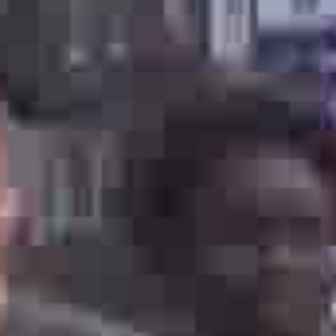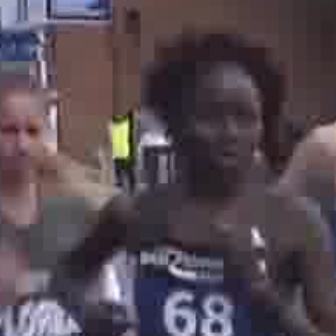
  Please identify the target specified by the bounding box [184,191,324,332] in the first image and locate it in the second image. Return the coordinates in [x_min,y_min,x_max,y_max] format.
Answer: [180,94,256,170]